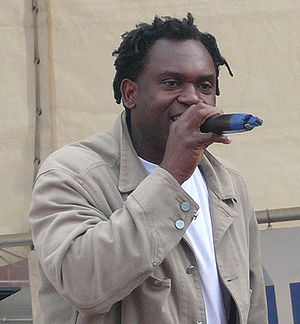
Dr. Alban
Dr. Alban i 2005 til en koncert
Dr. Alban er en nigeriansk/svensk musiker og musikproducent.